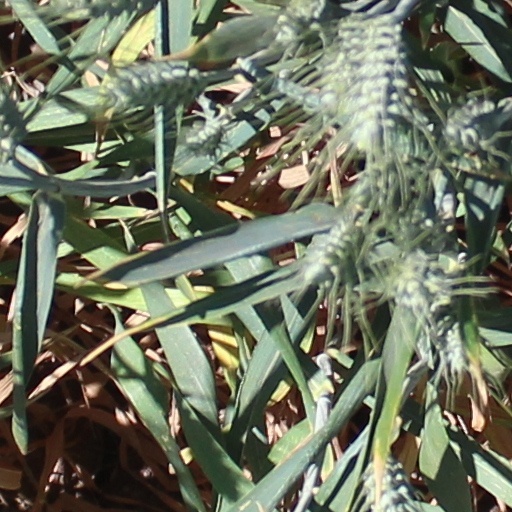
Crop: wheat